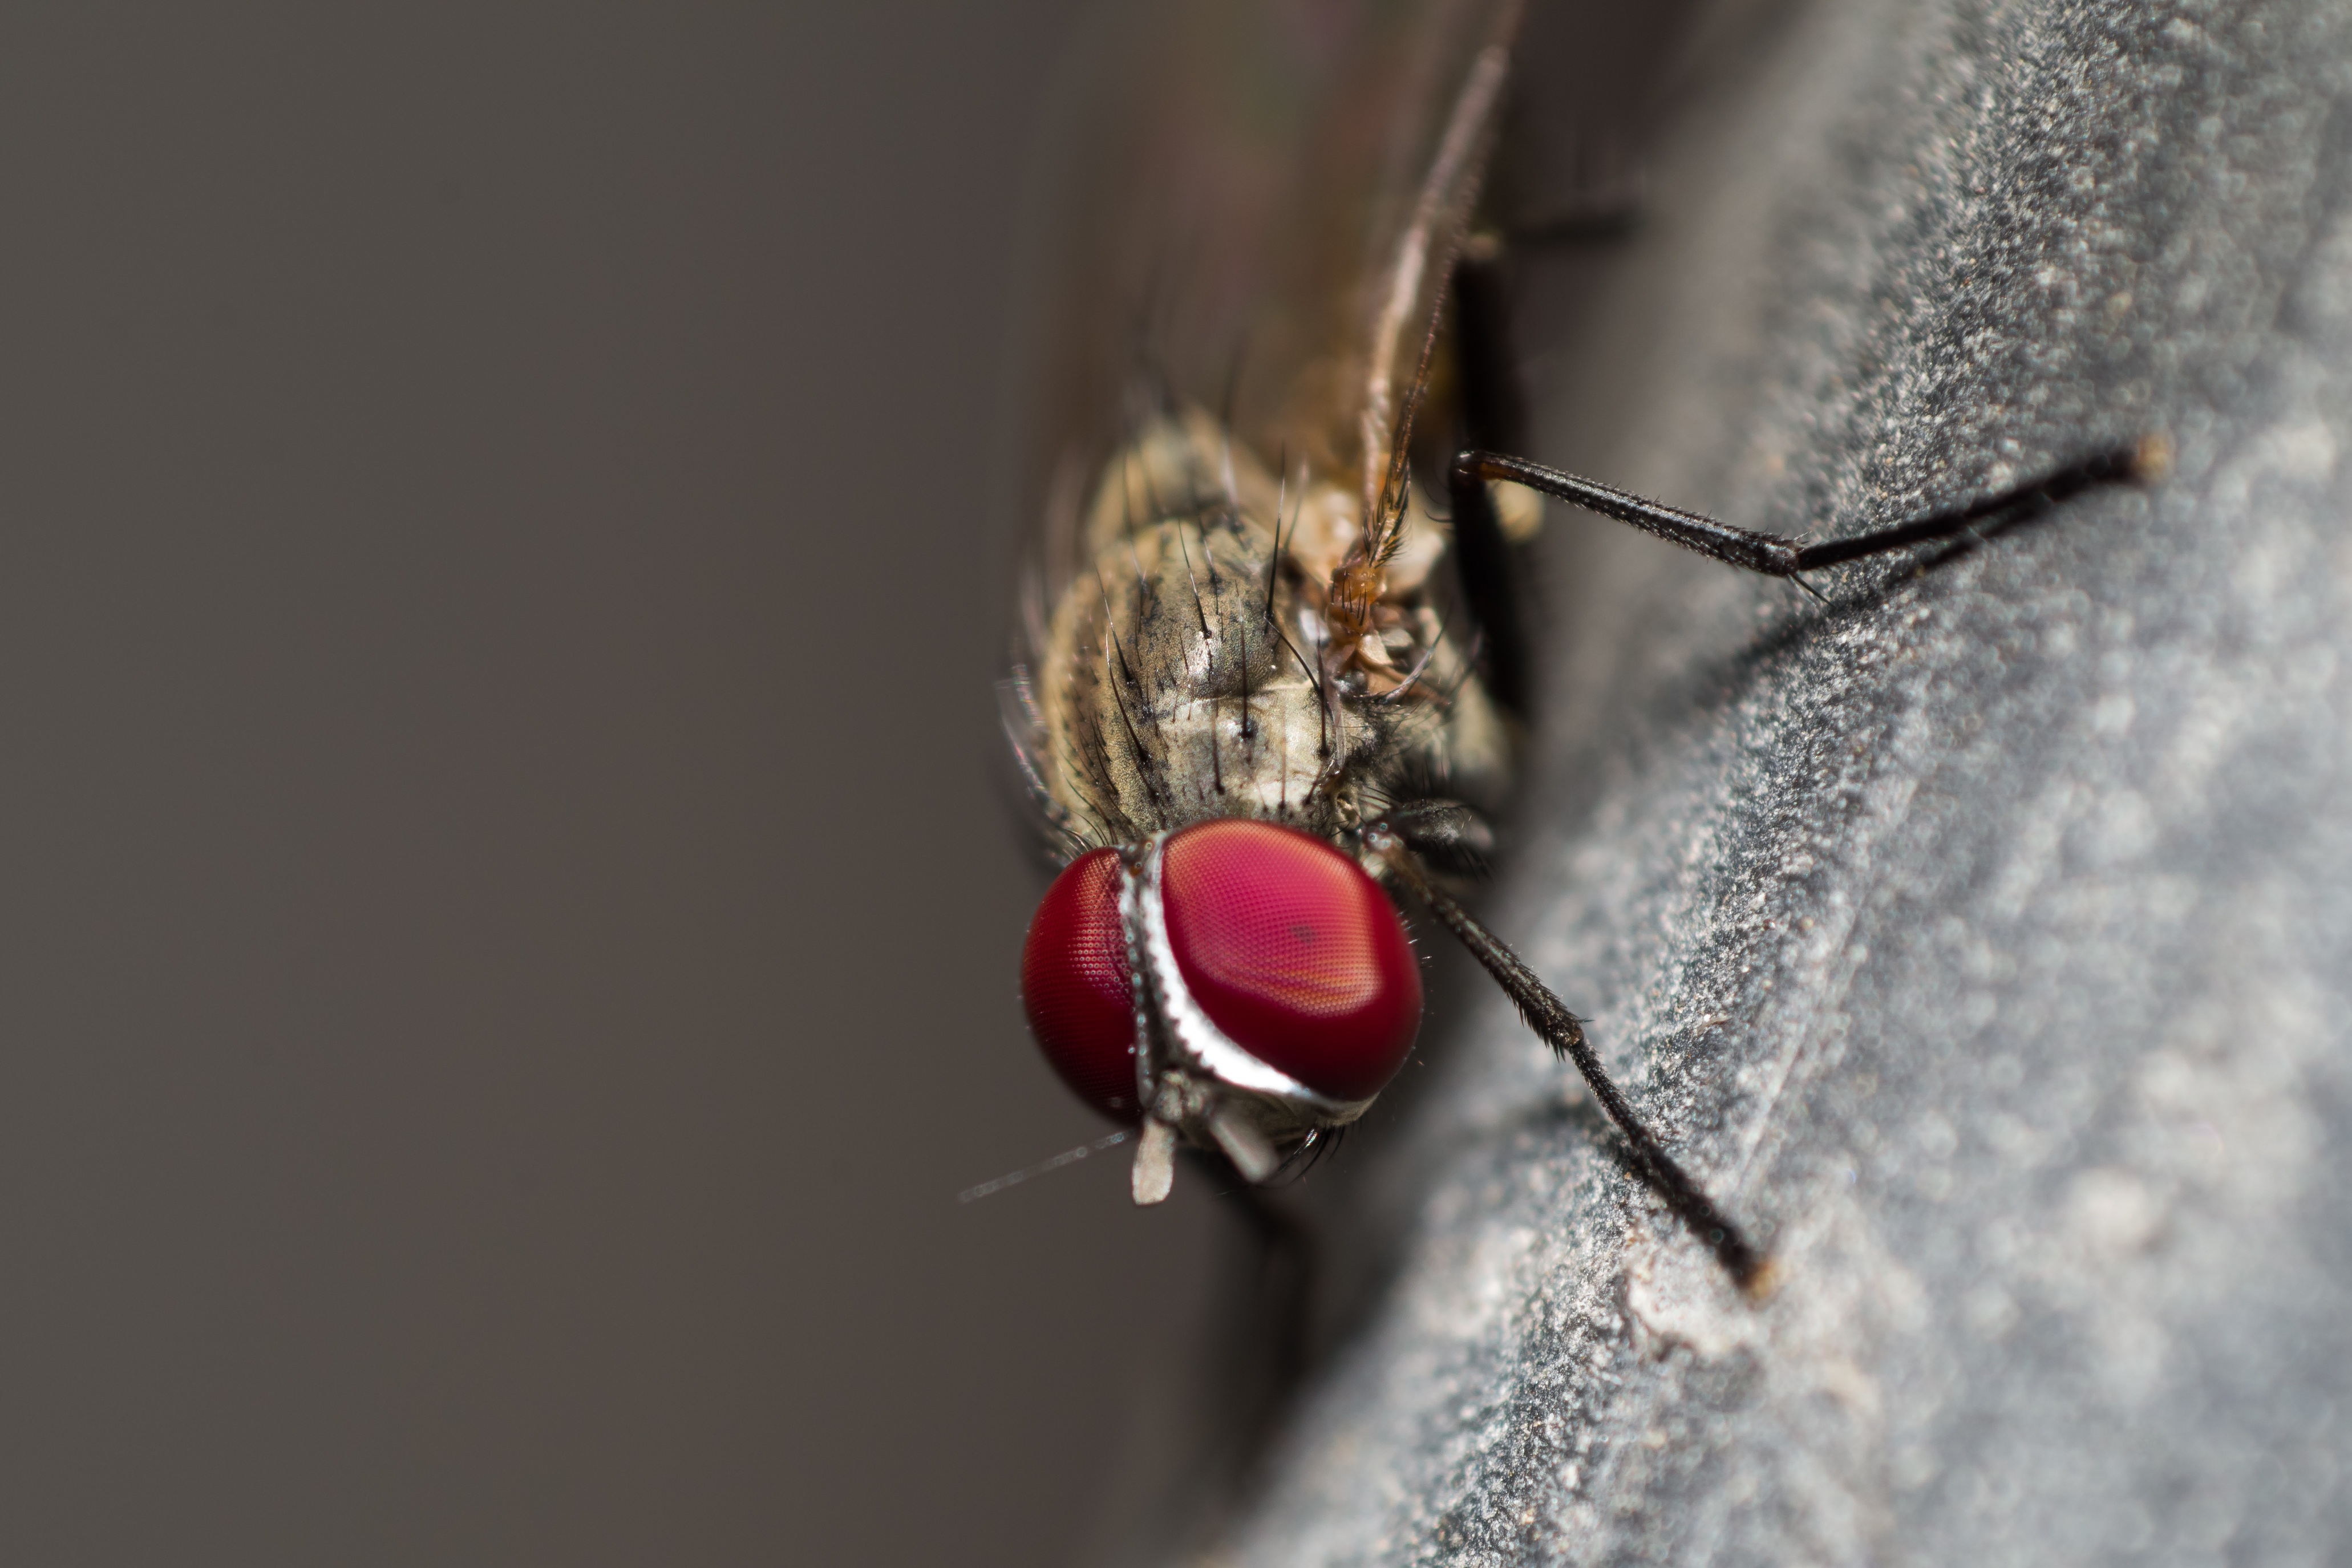
photography, fly, insect, macro, fauna, invertebrate, close up, pest, macro photography